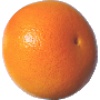
Label: pink_grapefruit